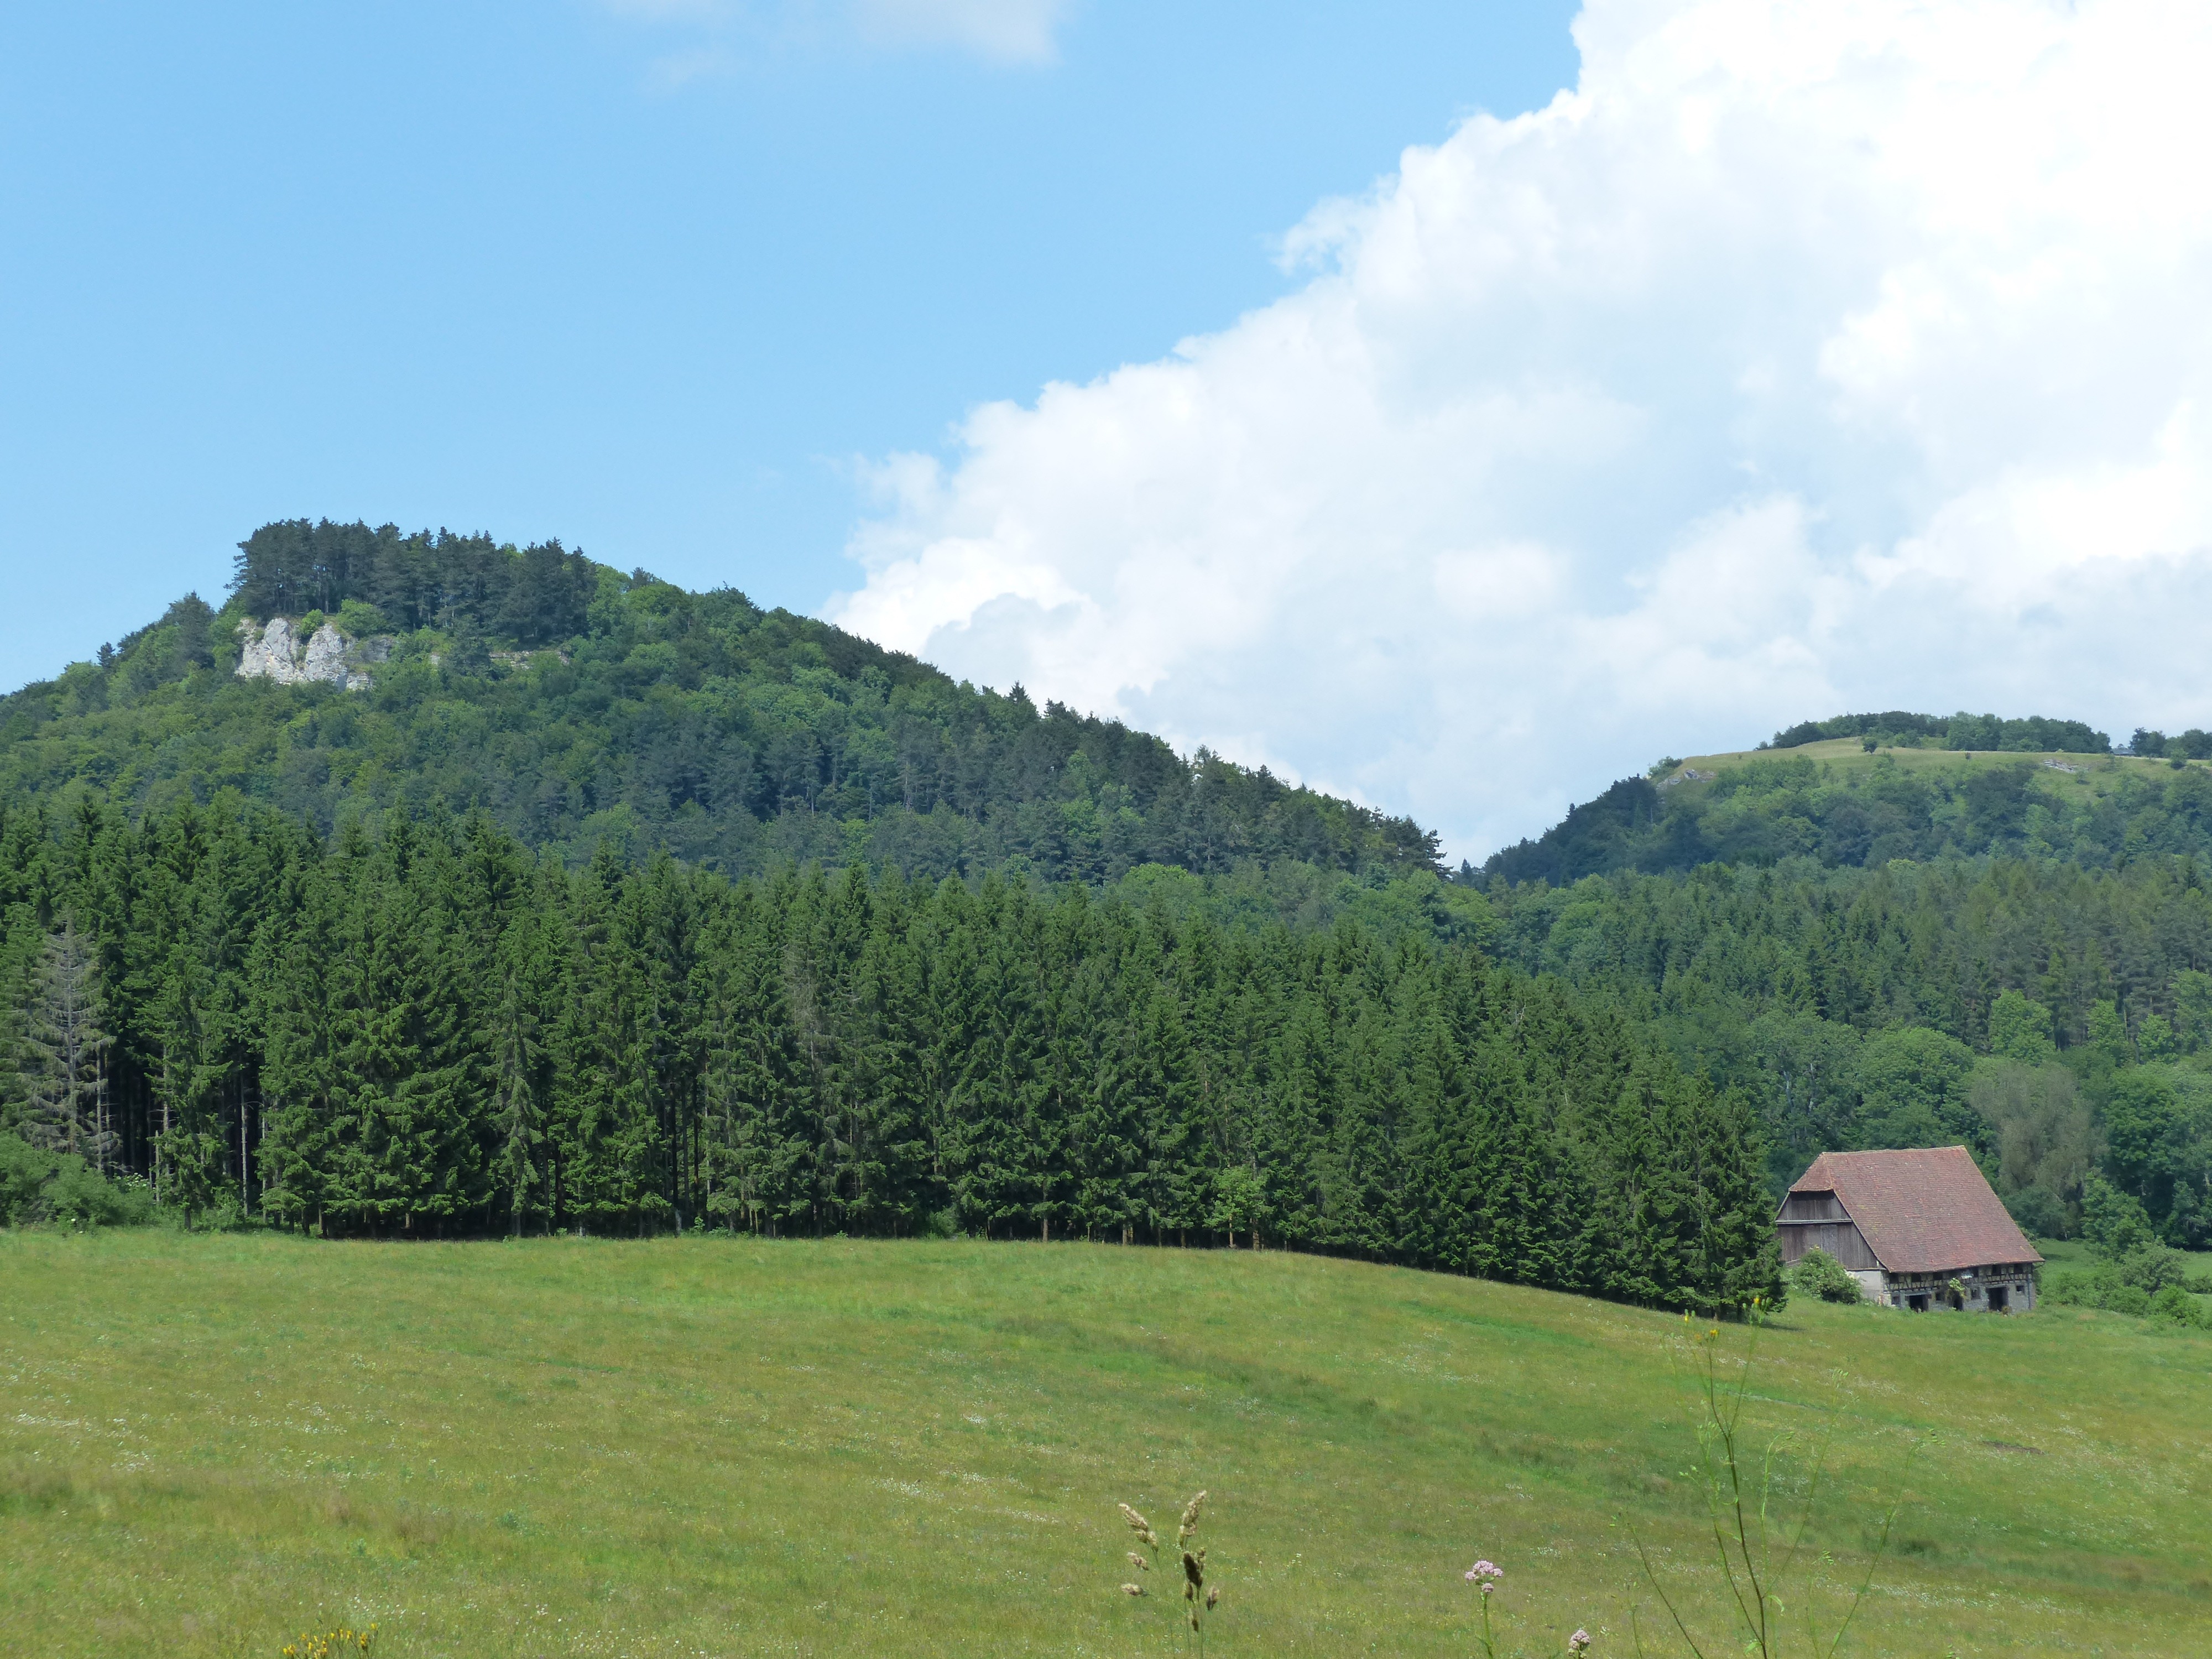
landscape, tree, grass, mountain, field, meadow, hill, valley, mountain range, hike, pasture, highland, ridge, plain, grassland, plateau, habitat, ecosystem, destination, more, punch, rural area, excursion day, swabian alb, summer day, alb eaves, zollernalb, geographical feature, mountainous landforms, sheep mountain, balingen mountains, balingen, wenzel stone, alb hike, swabian alb nordrand route